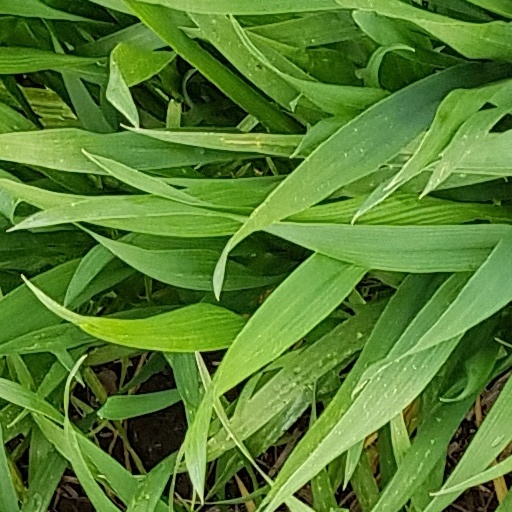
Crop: wheat